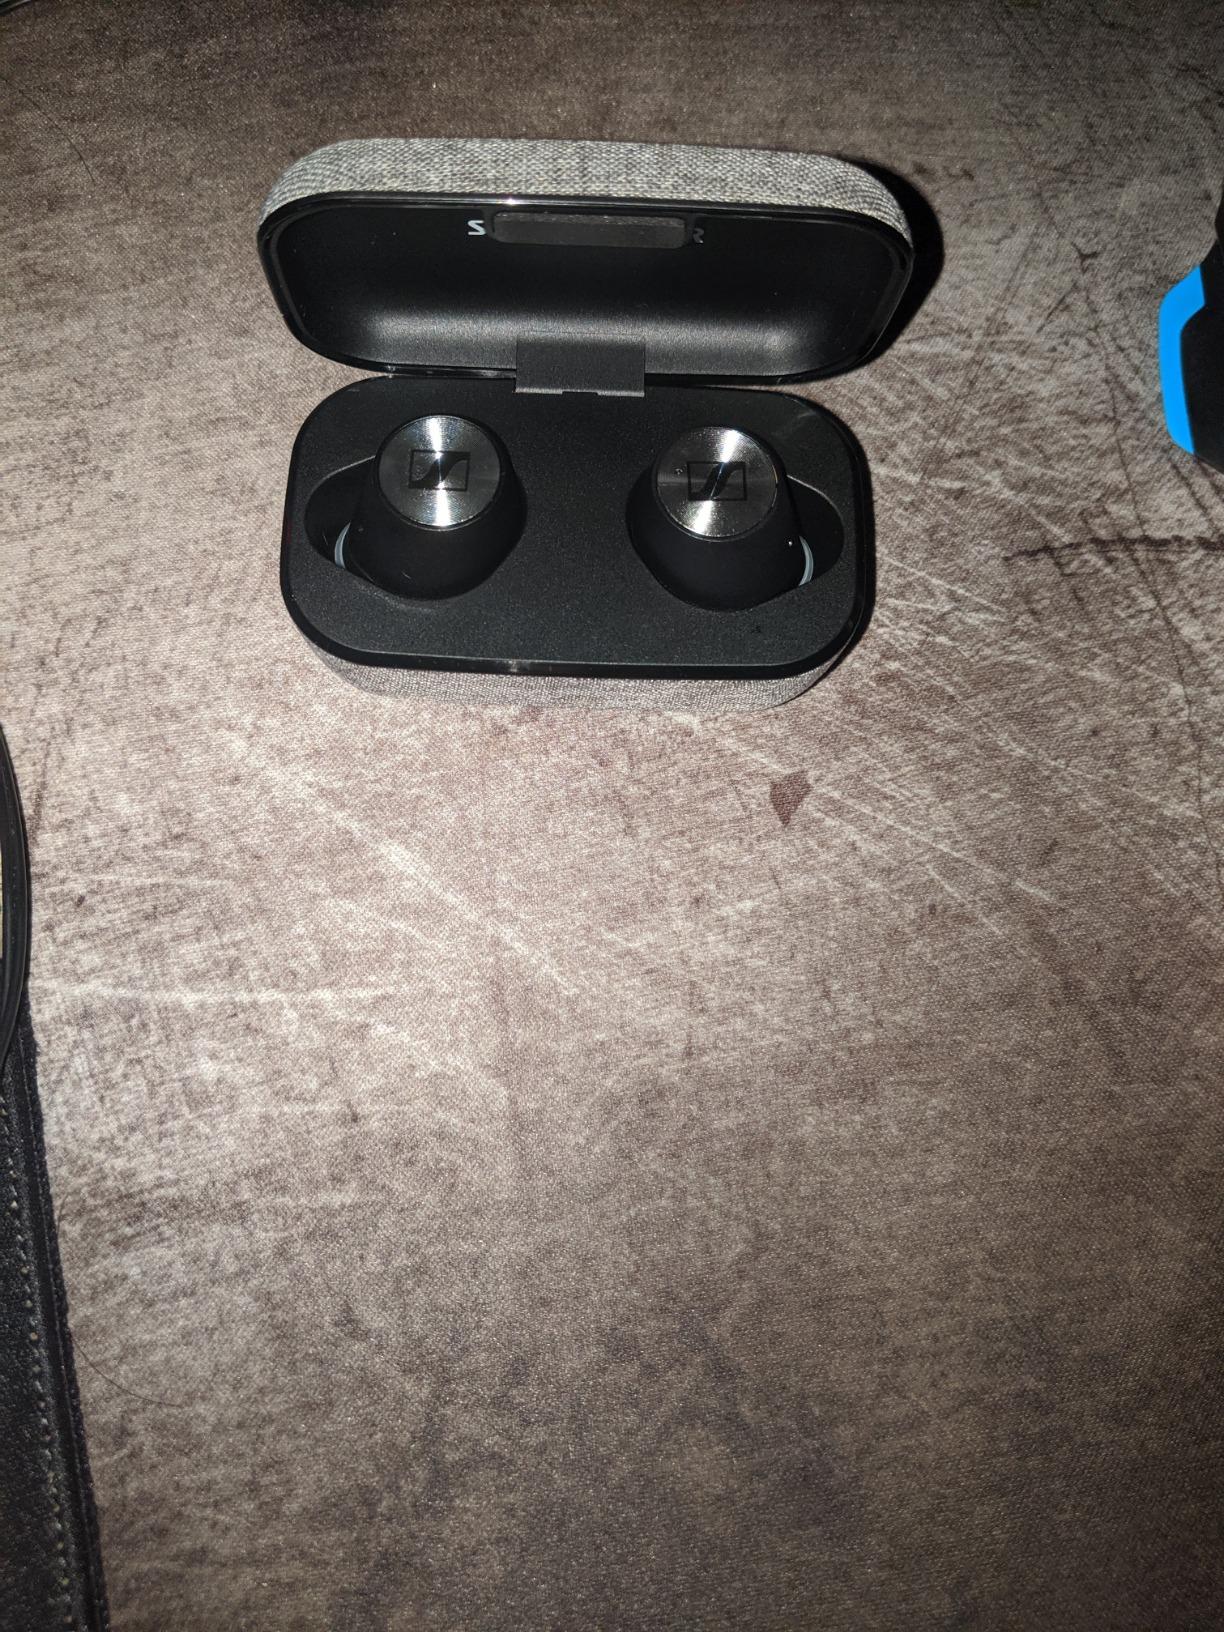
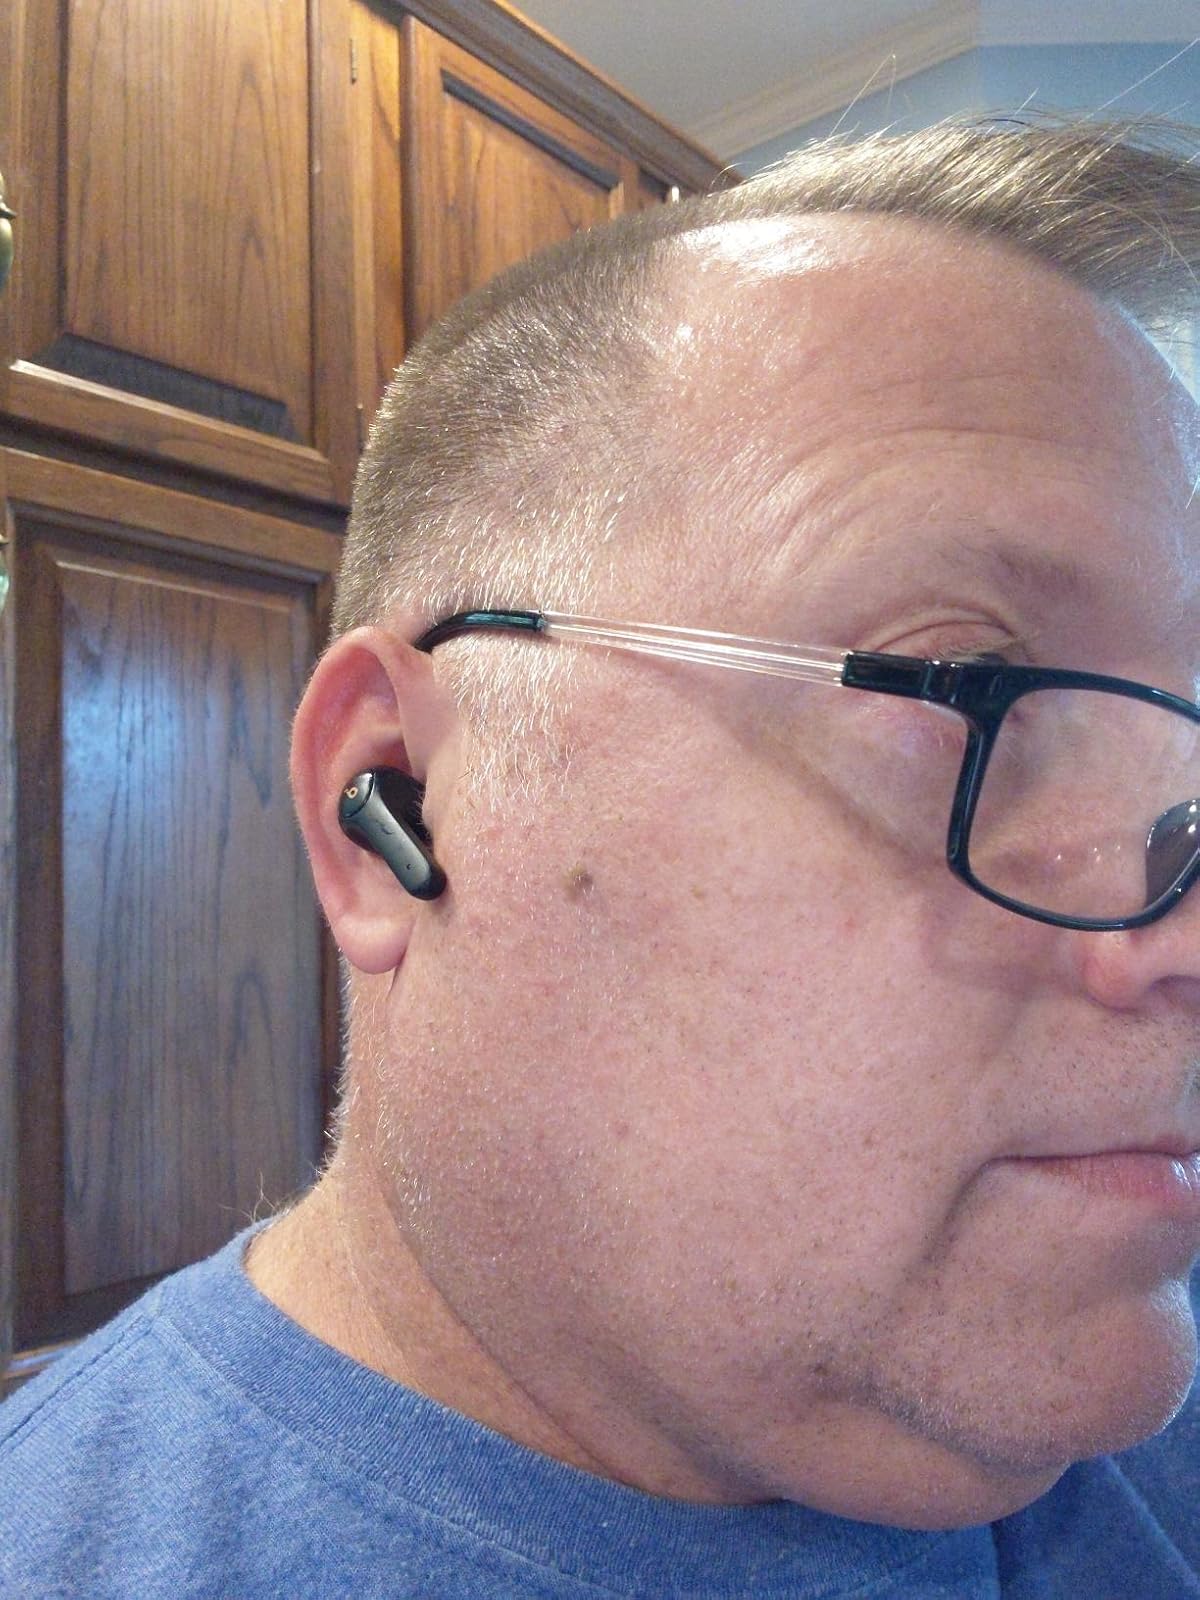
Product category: earbuds
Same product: no